Acer Nethercott

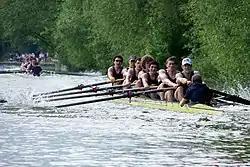
University College Men's 1st VIII 2007 with Acer Nethercott steering.

Despite coxing for both Oxford University Boat Club and Great Britain, Nethercott still found time to compete for University College Boat Club in 2007 in the annual Eights Week competition. Acer started coxing in his first term at University College, when he took part in the traditional freshers' Christchurch Regatta.